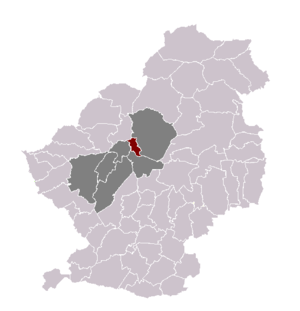
Anhiers dans son canton et son arrondissement
Anhiers est une commune française située dans le département du Nord, en région Hauts-de-France.